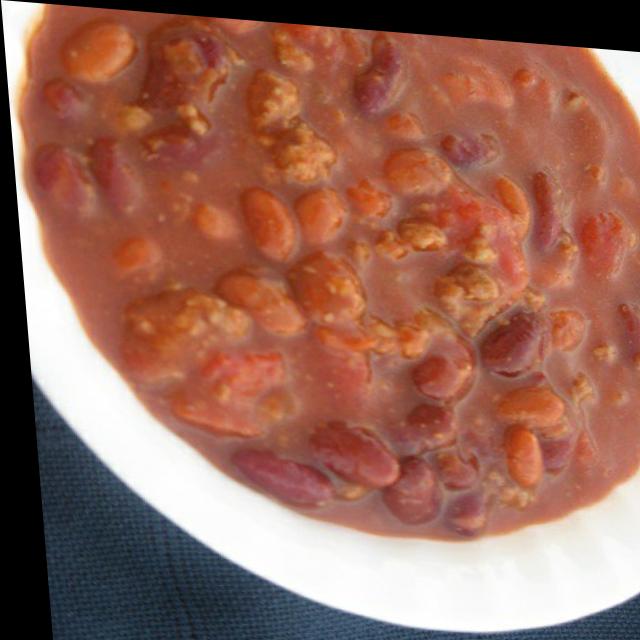
Dish: rajma_curry